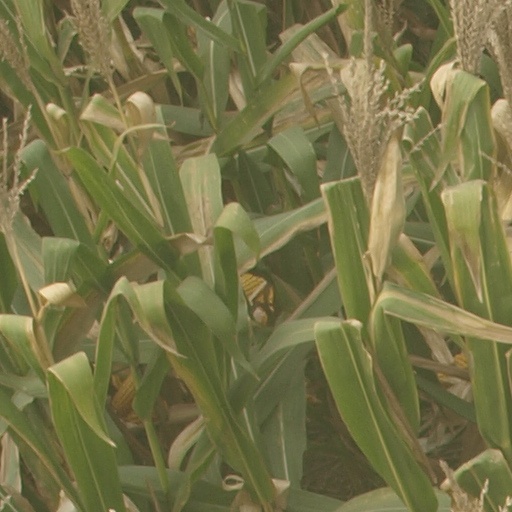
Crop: maize; corn